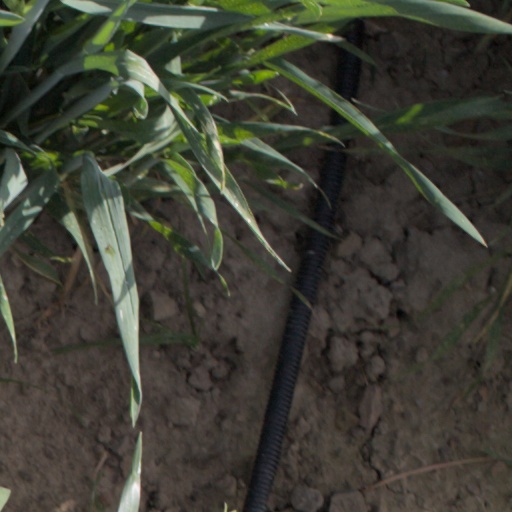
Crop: wheat